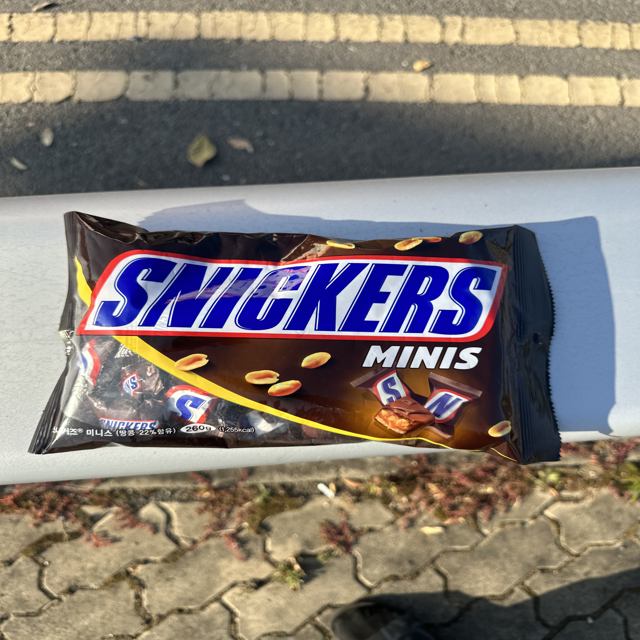
Label: plastics